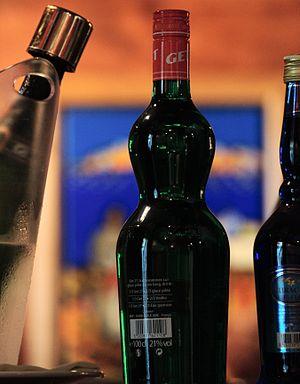
Bouteille de à Al Dente 10, Rue Edmond Rostand 13006 Marseille, France
La cuisine languedocienne, qui réunit celle des départements du Gard, de l'Hérault, de l'Aude, et de la Lozère, est composite. Elle utilise les produits de la mer, en particulier autour des ports de pêche, dont le principal est Sète. L'étang de Thau produit les huitres de Bouzigues.
Get 27 est une marque de liqueur française à la menthe appartenant à Bacardí-Martini. La société productrice a été créée à la fin du XVIIIᵉ siècle à Revel et commercialise également le Get 31.
La cuisine occitane est une cuisine diversifiée qui a des traits caractéristiques de la cuisine méditerranéenne, mais se différencie des cuisines catalane et italienne. En raison de la taille de l'Occitanie et la grande variété de ses terroirs, allant des Pyrénées aux Alpes, de la côte méditerranéenne au Massif central qu'elle englobe majoritairement, c'est une cuisine très variée mais, au-delà de la traditionnelle partition entre l'usage de la graisse de canard au sud ouest et de l'huile d'olive au sud-est, il existe un certain nombre de traits communs à l'ensemble de ce territoire et l'opposant parfois nettement au reste de la France.